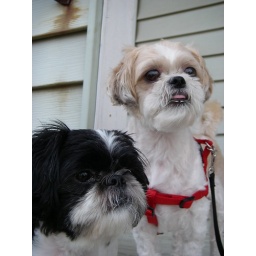
To be loved by a cat one must become half cat. To be loved be a dog one must accept him as half human. -Pamela Dugdale